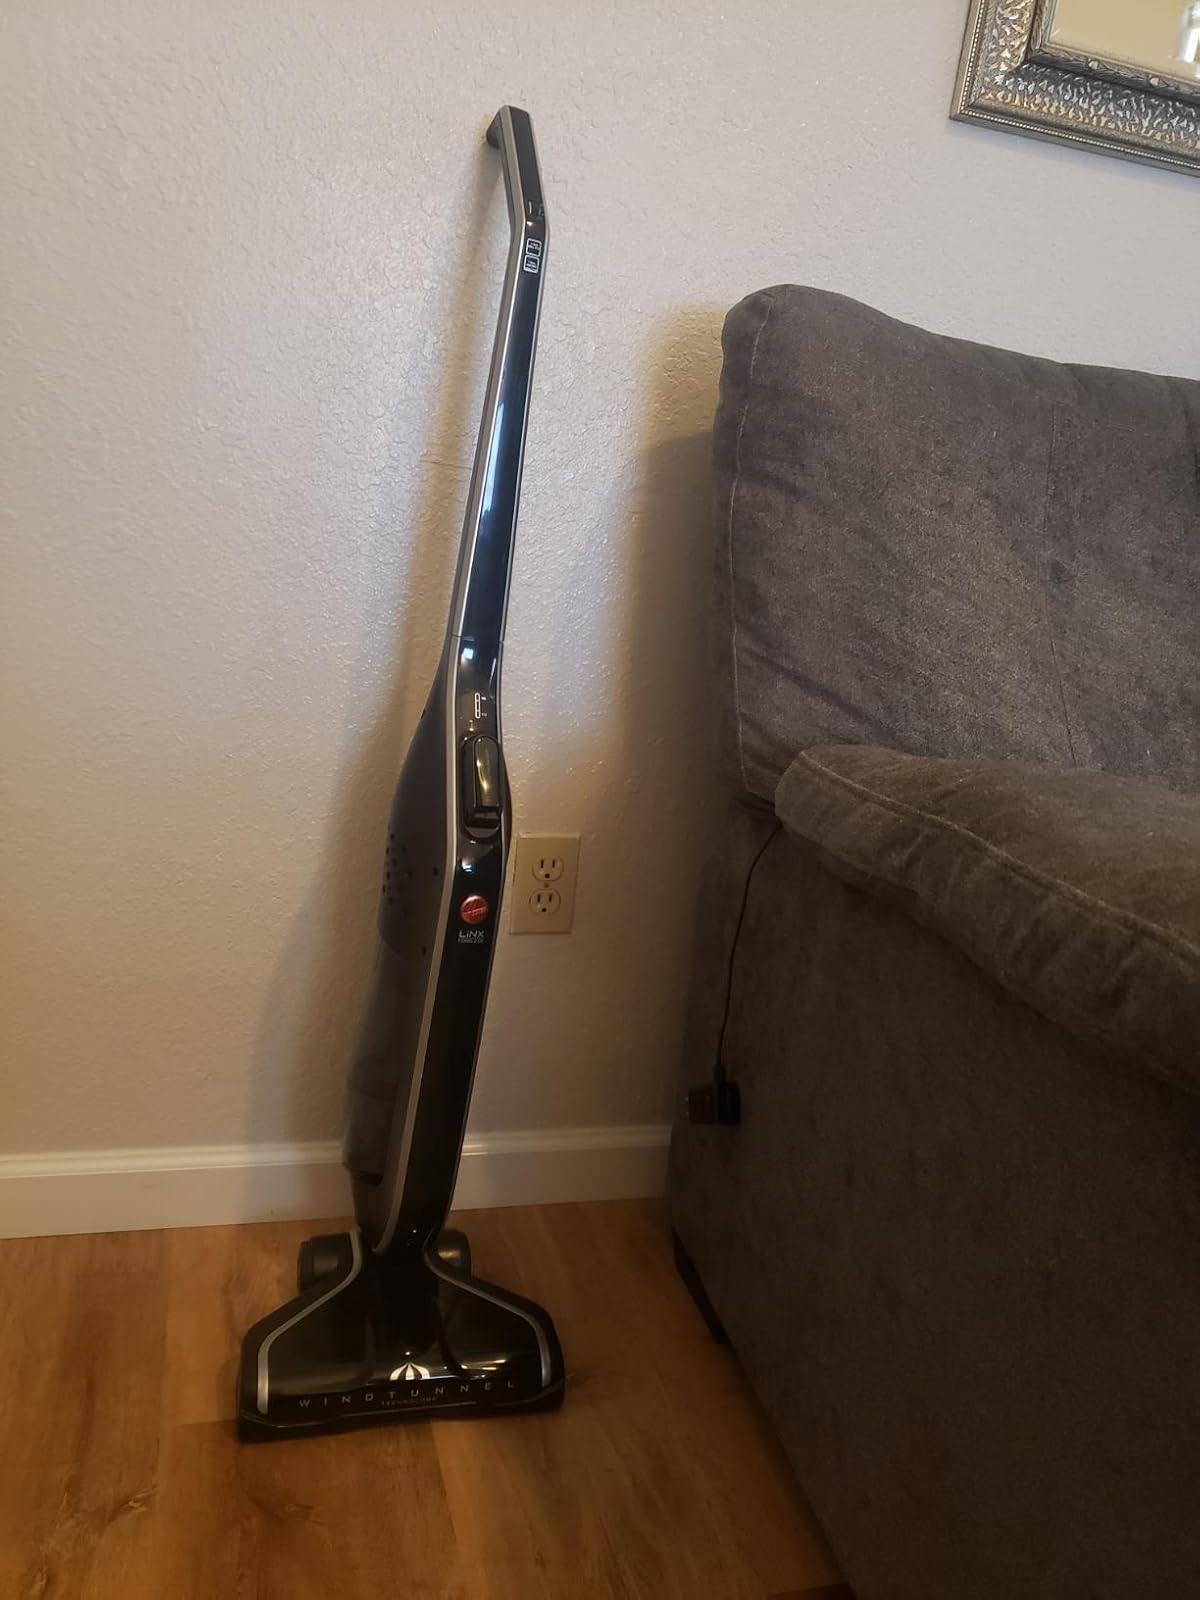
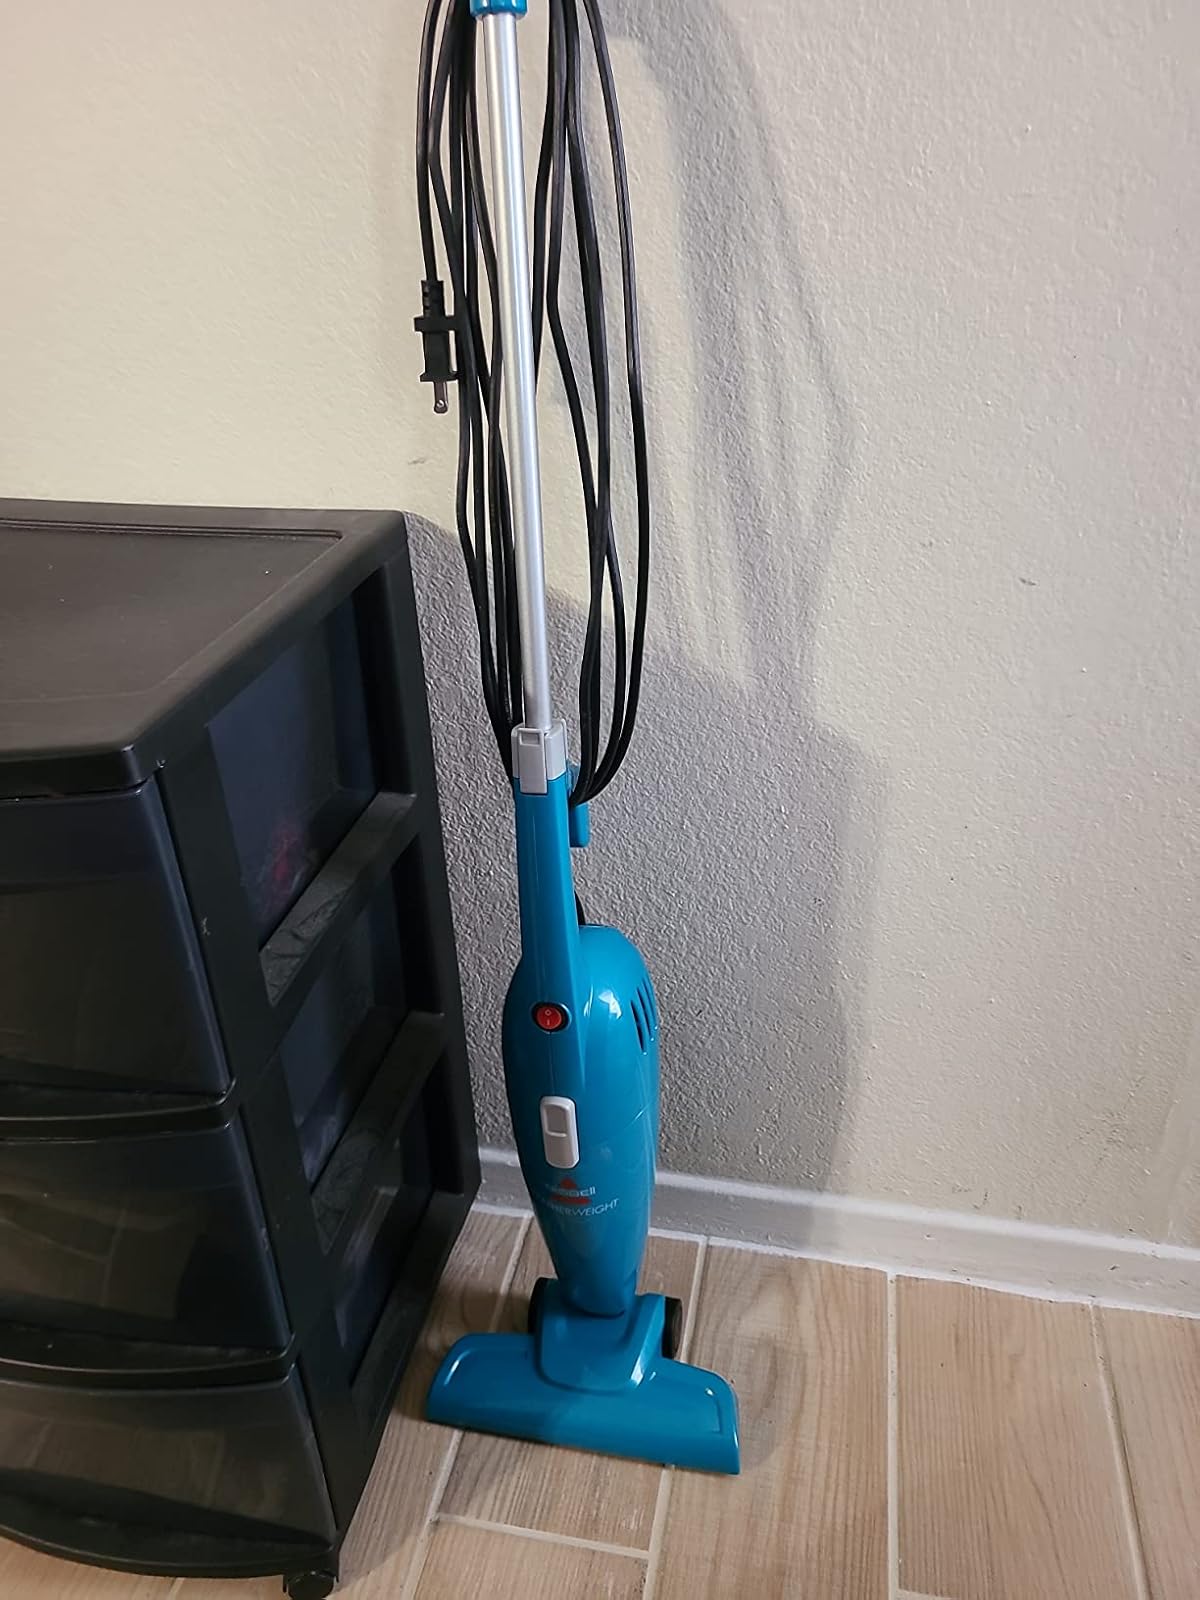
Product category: items_vacuum
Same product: no